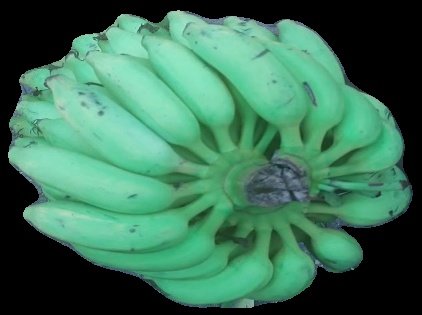
Variety: elakki-bale
Grade: grade2